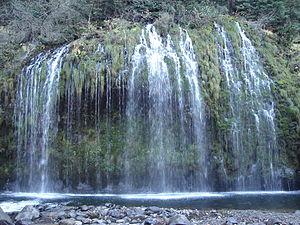
Le comté de Siskiyou est un comté situé dans le nord de l'État de Californie aux États-Unis, dans la région de la Chaîne des Cascades près de la frontière avec l'Oregon. Son chef-lieu est Yreka. Sa population était de 44 301 au recensement de 2000.